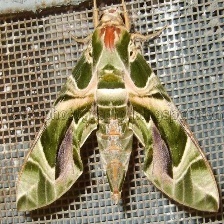
Species: OLEANDER HAWK MOTH